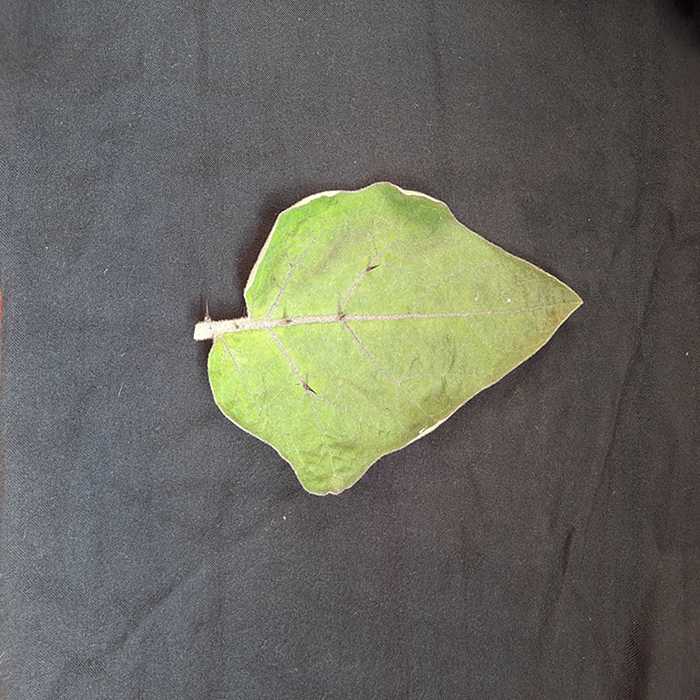
Plant: Eggplant
Label: Eggplant fresh leaf